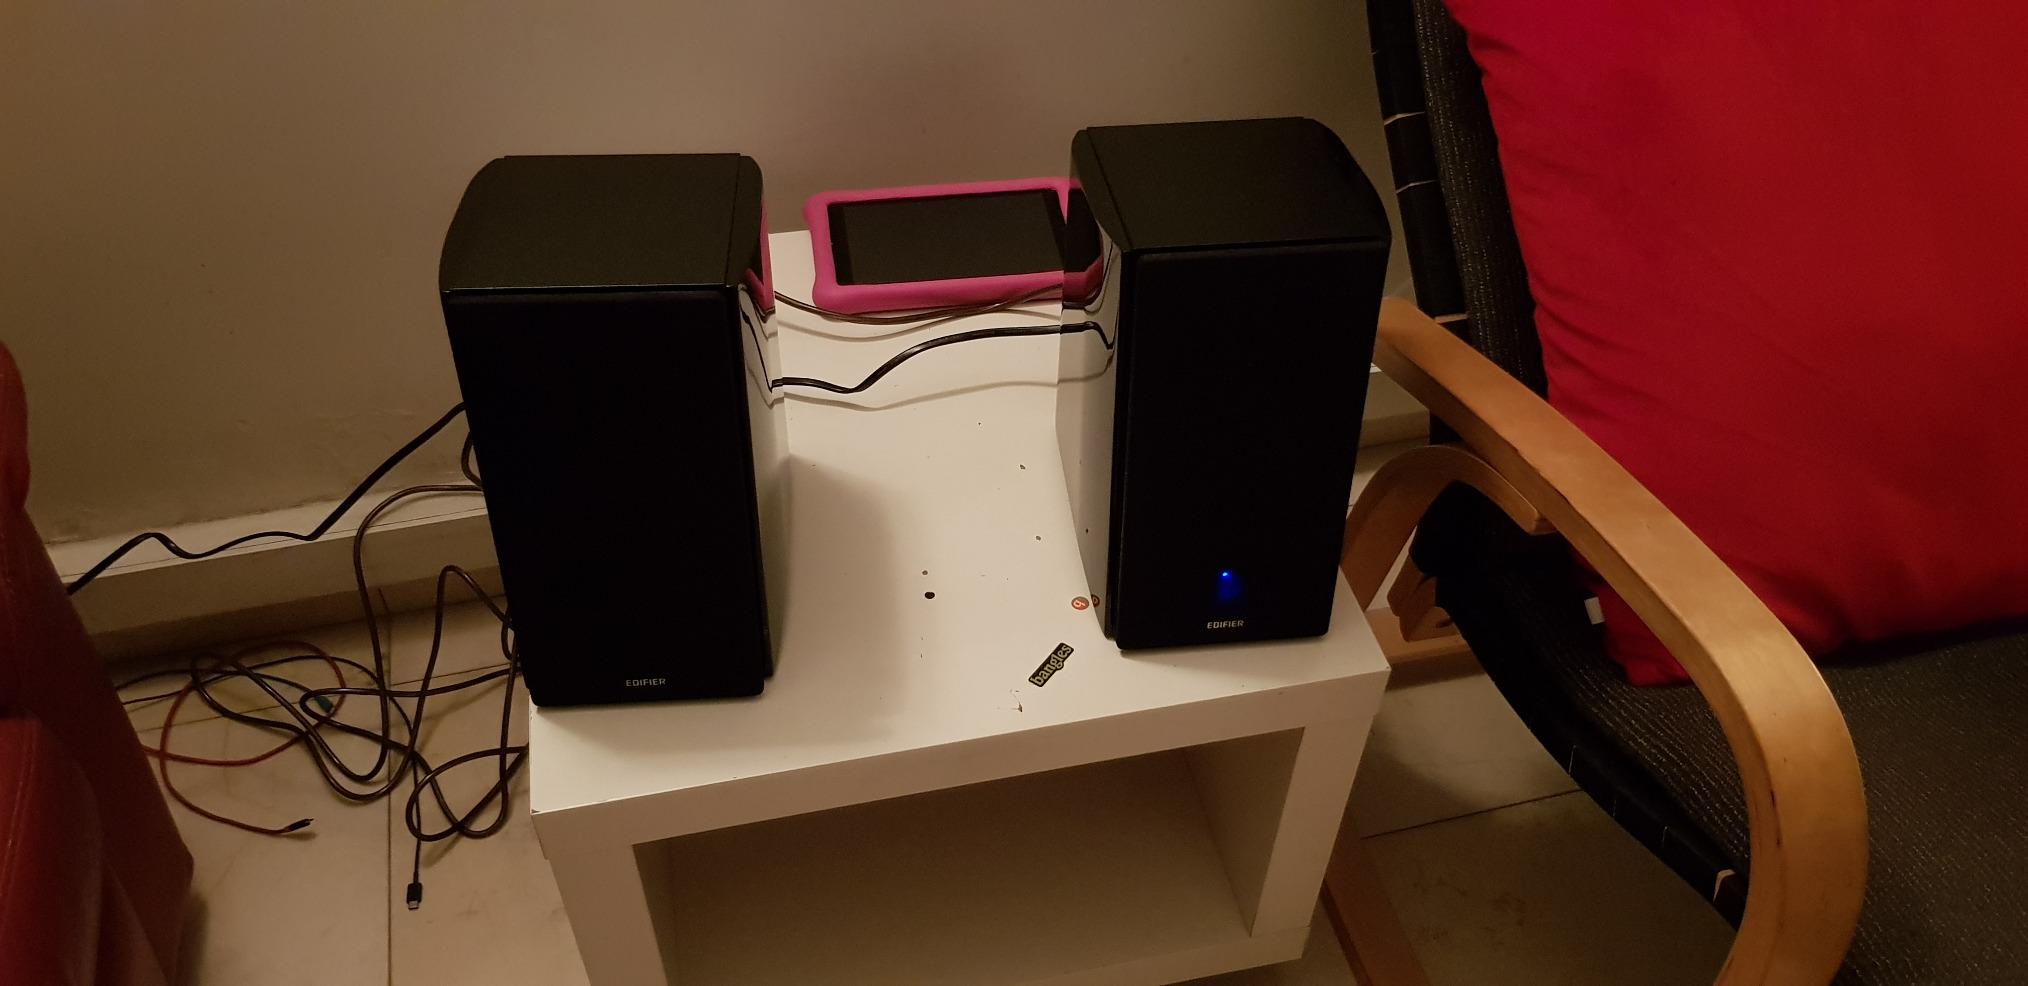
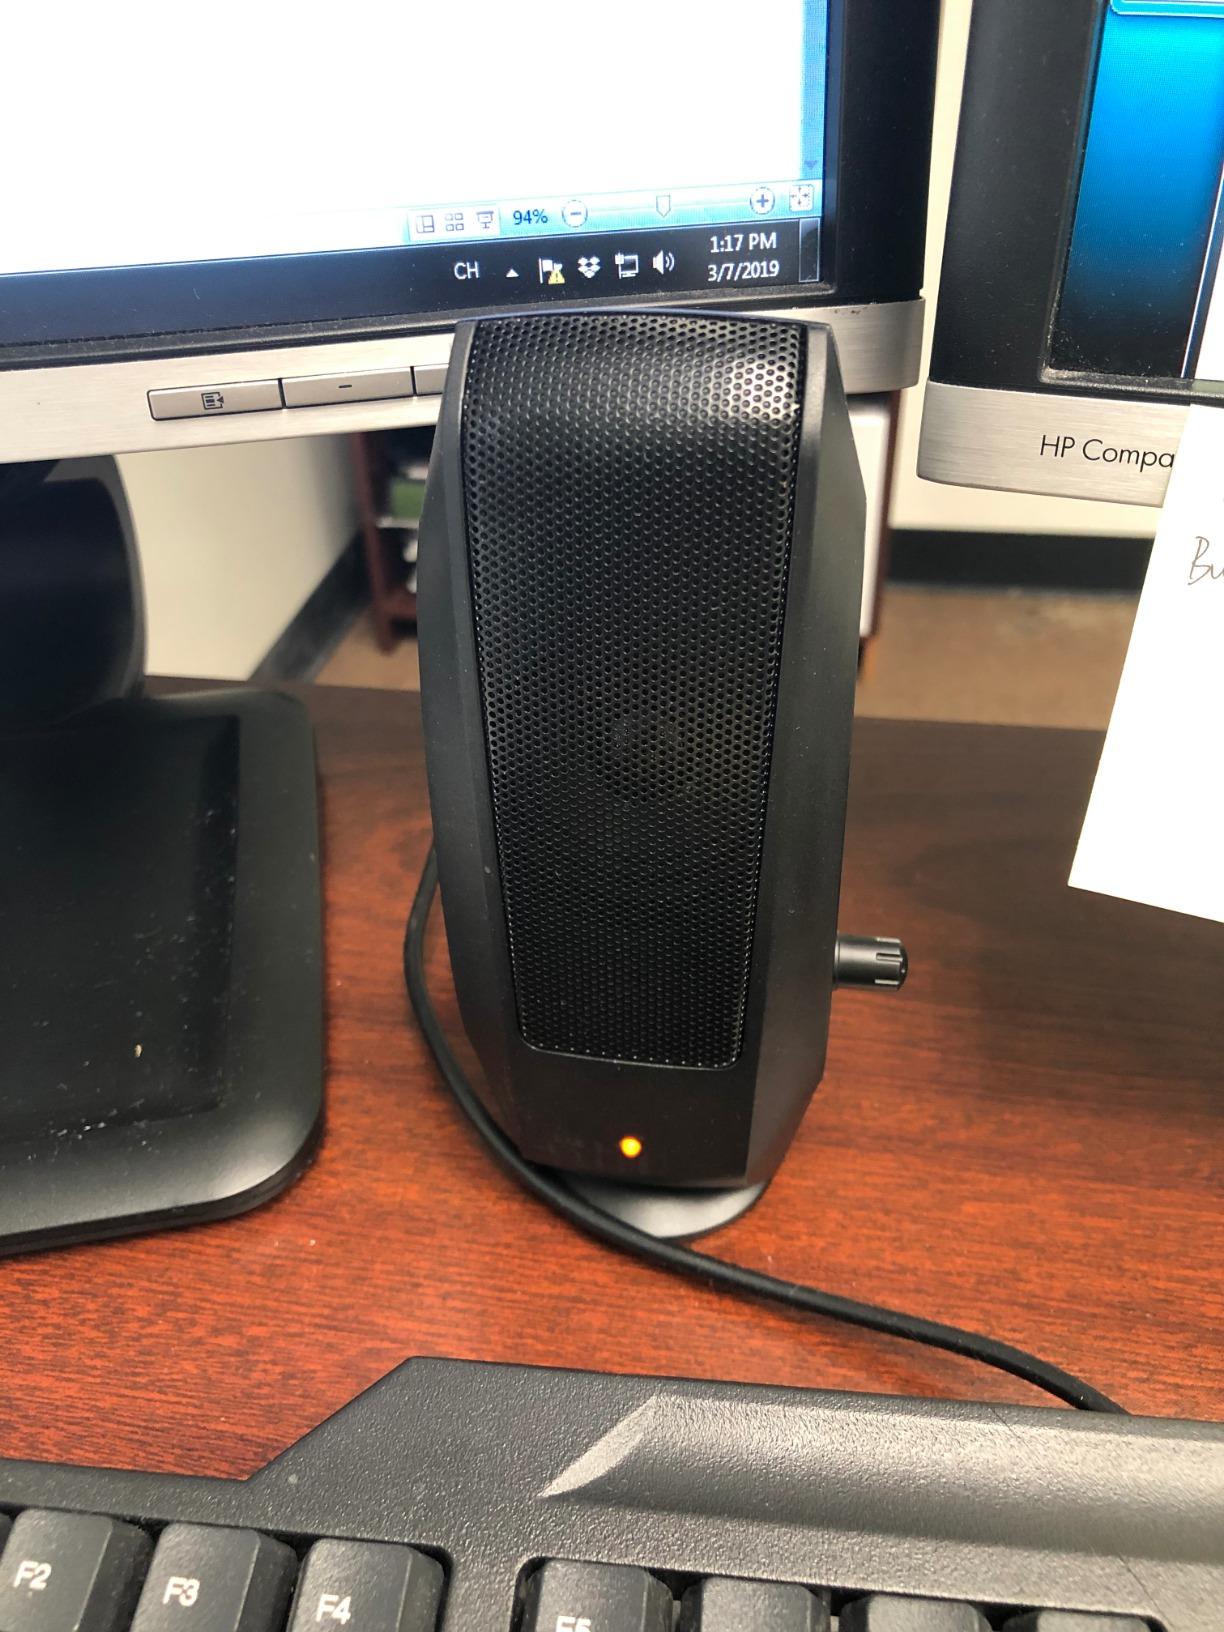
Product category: speaker
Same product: no